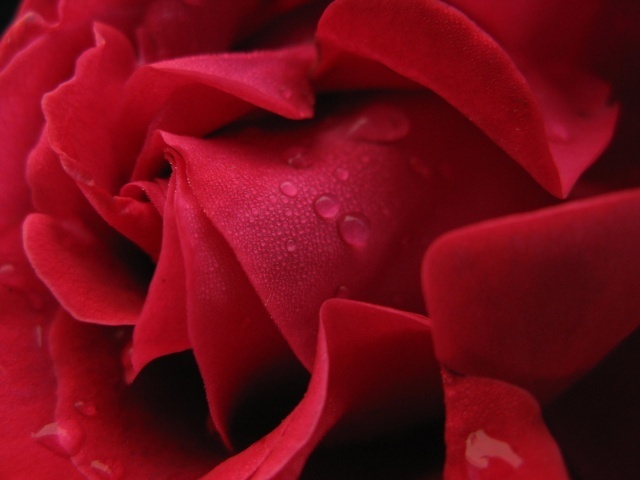
Label: not_food